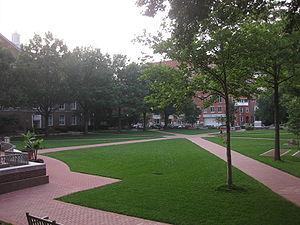
L'université George-Washington est une université privée située à Washington. Fondée le 9 février 1821 sous le nom de « Columbian College » sur un terrain donné par George Washington, elle est aujourd'hui une des plus anciennes universités des États-Unis. Son campus, dans le quartier historique de Foggy Bottom, est situé à quelques rues de la Maison-Blanche et du National Mall.